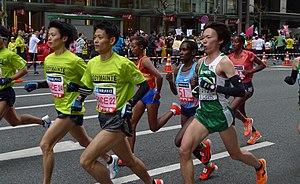
Le Marathon de Tokyo 2018 est la 12ᵉ édition du Marathon de Tokyo qui a eu lieu le 25 février 2018. C’est le premier des World Marathon Majors de l’année. La course est remportée chez les hommes par le Kényan Dickson Chumba en 2 h 5 min 30 tandis que le Japonais Yūta Shitara, le deuxième arrivé, bat à cette occasion le record d’Asie en 2 h 6 min 11 s. Chez les femmes, c’est l'Éthiopienne Birhane Dibaba qui s’impose en 2 h 19 min 51 s.